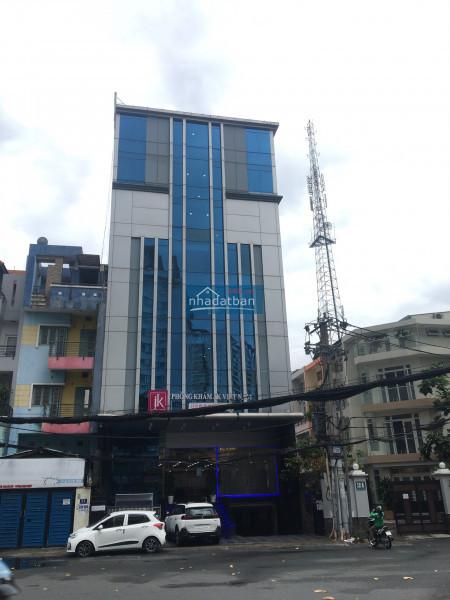
đây là khung cảnh phía trước của một toà nhà cao tầng